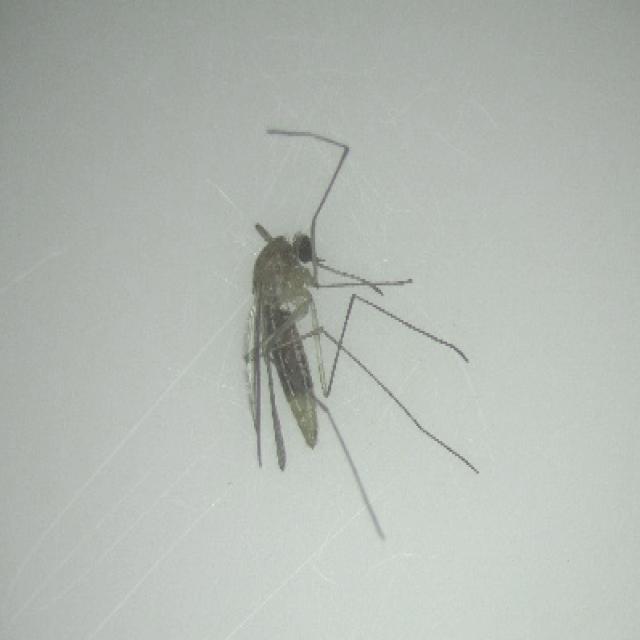
Species: culex_pipiens